Pottier & Stymus

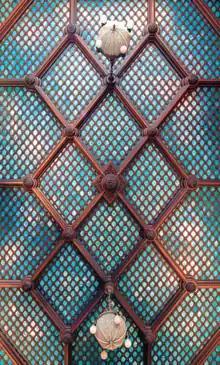
Blue Ceilings at The National Arts Club in New York City, designed by Pottier & Stymus

August Pottier, an immigrant from France, and William P. Stymus Sr. opened the company in New York City in 1859. Their workshop was on 115 Wooster Street, and their salesroom was at 623 Broadway. The company grew quickly, and by 1871 the firm's factory occupied a full block on Lexington Avenue and 42nd Street, on the present site of the Socony–Mobil Building. By 1872, they employed 700 men and 50 women. Pottier & Stymus made furniture in the Neo-Greco, Renaissance Revival, Egyptian Revival, and Modern Gothic Styles. Three drawing published in Harper's New Monthly Magazine in November 1876 provide evidence that in addition to exclusive furniture for office buildings and rich clients, Pottier & Stymus also produced simpler and cheaper furniture. Some of Pottier & Stymus' work can be seen at the Brooklyn Museum.